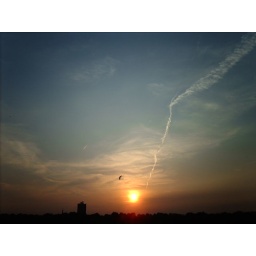
Contrails, church spire, tower block, and a big kite being flownthat was pulling the flier all over the field